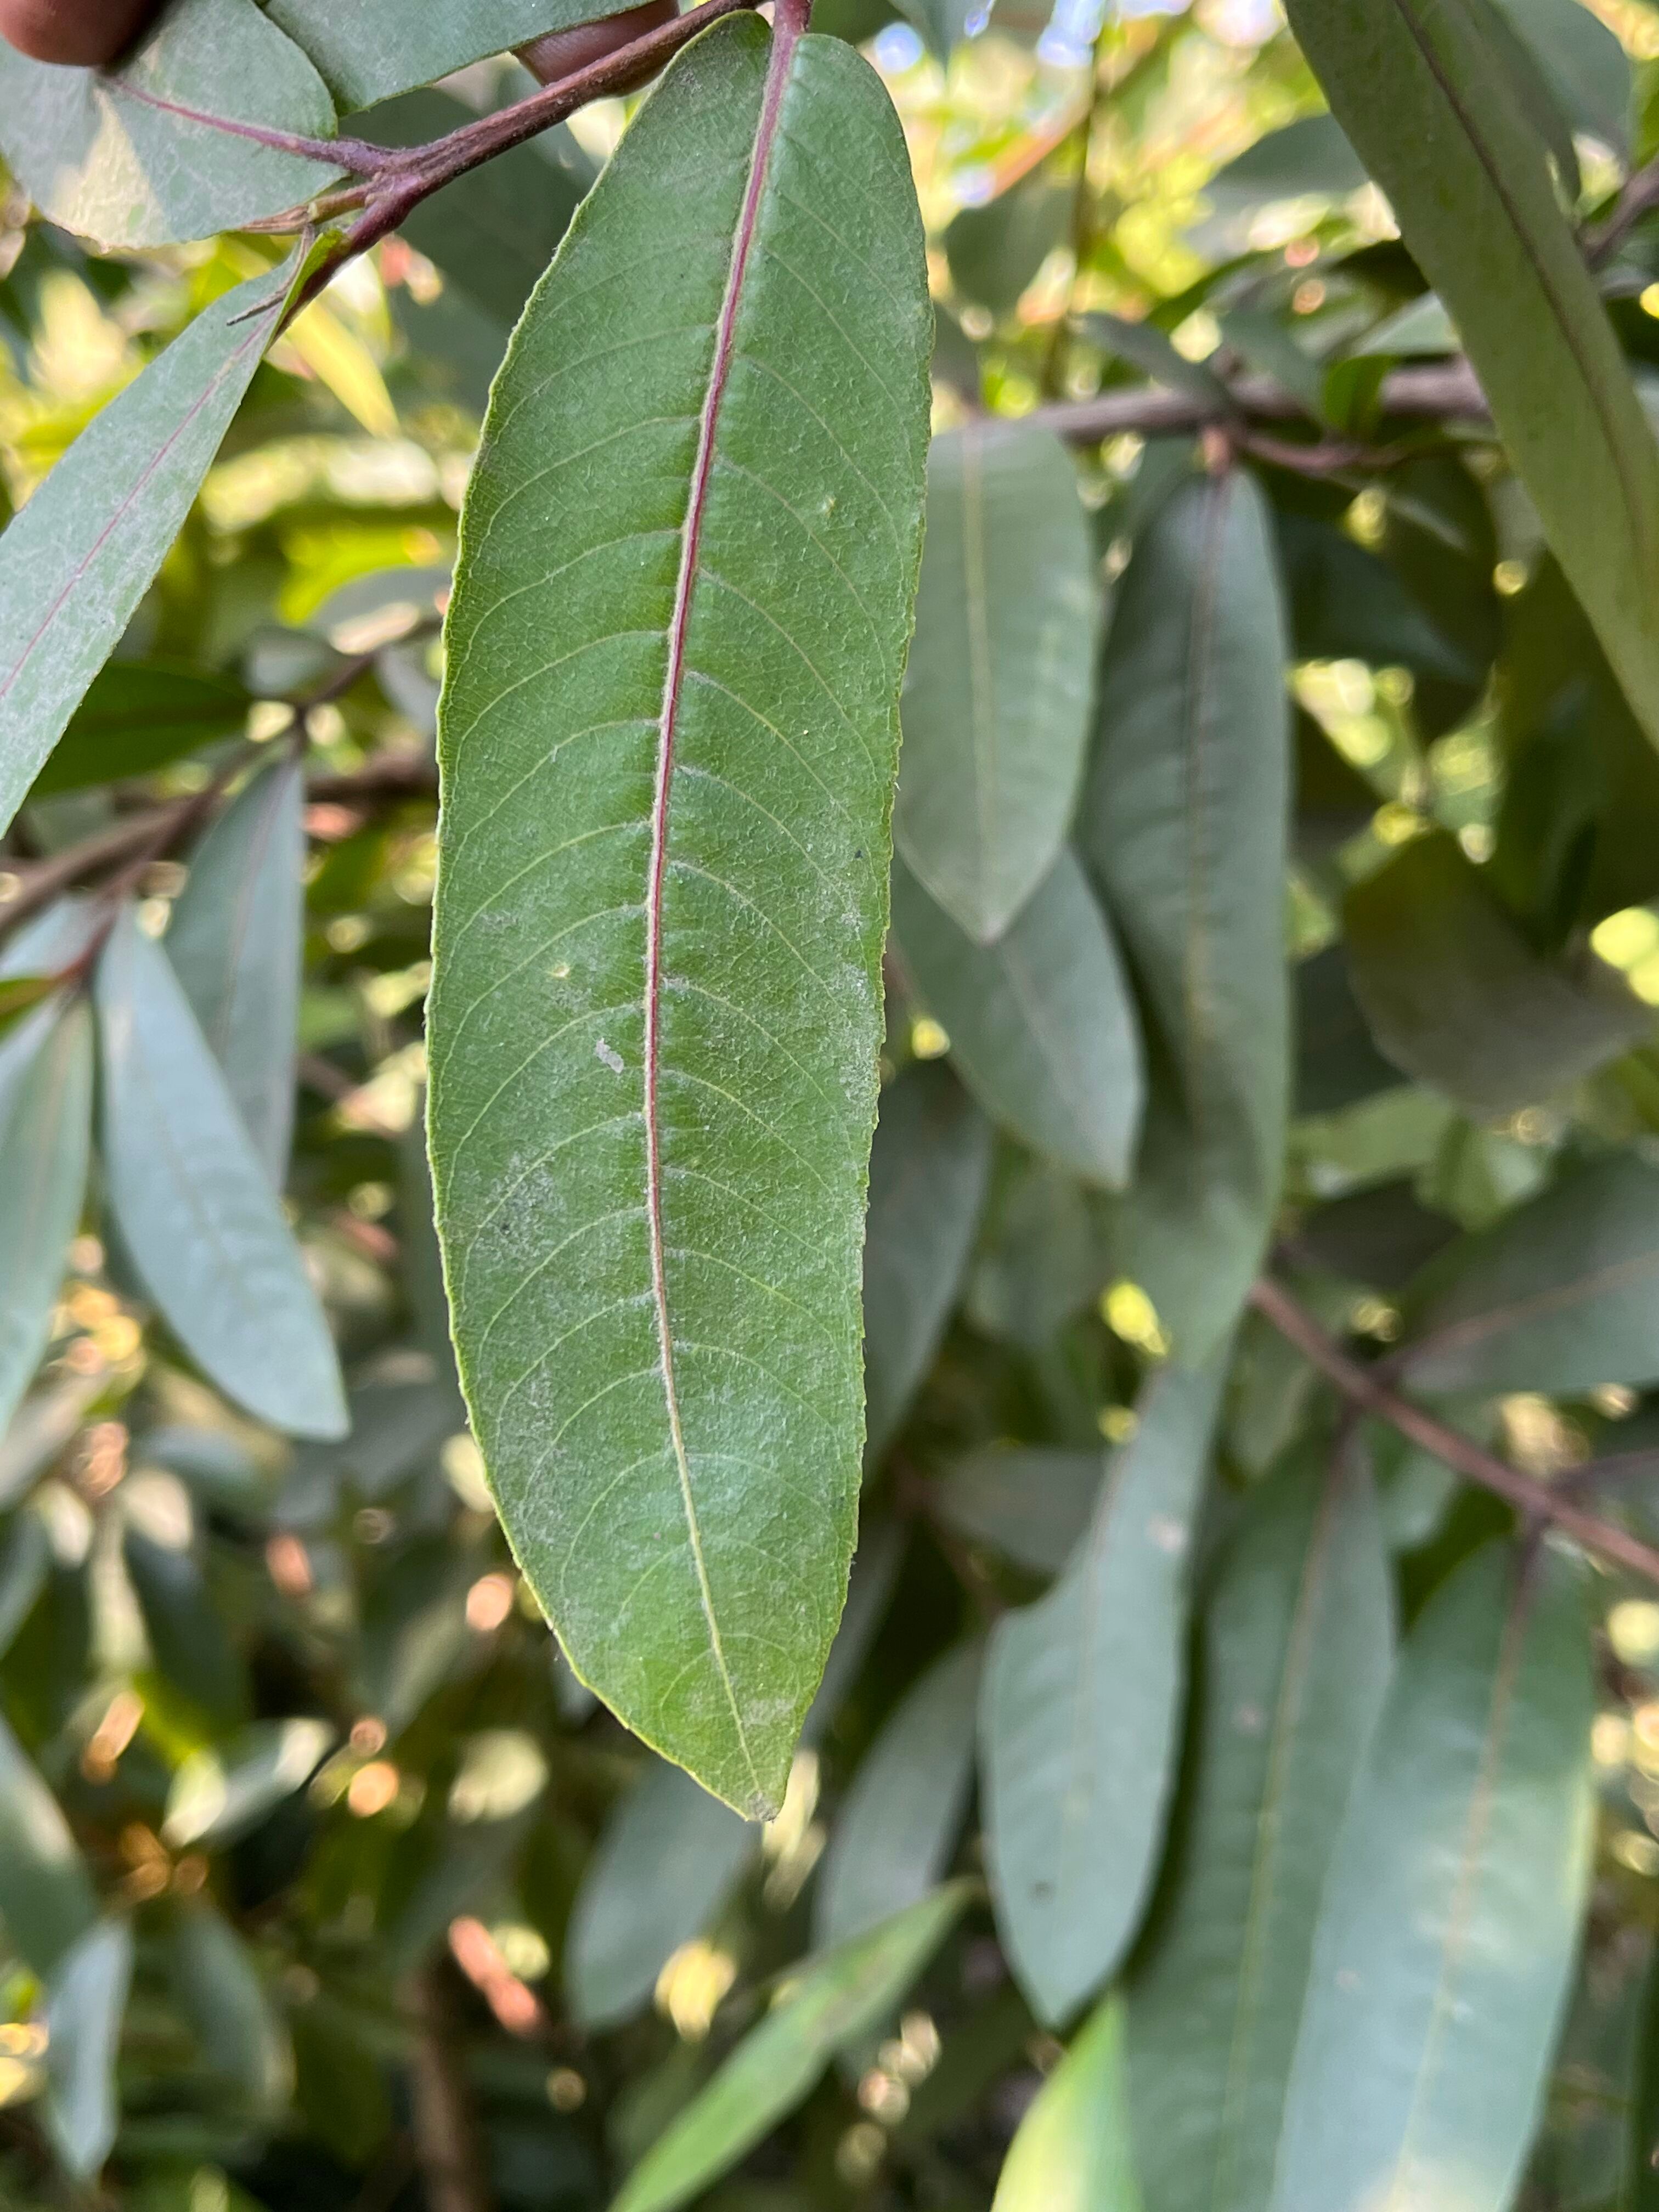
Plant species: terminalia-arjuna